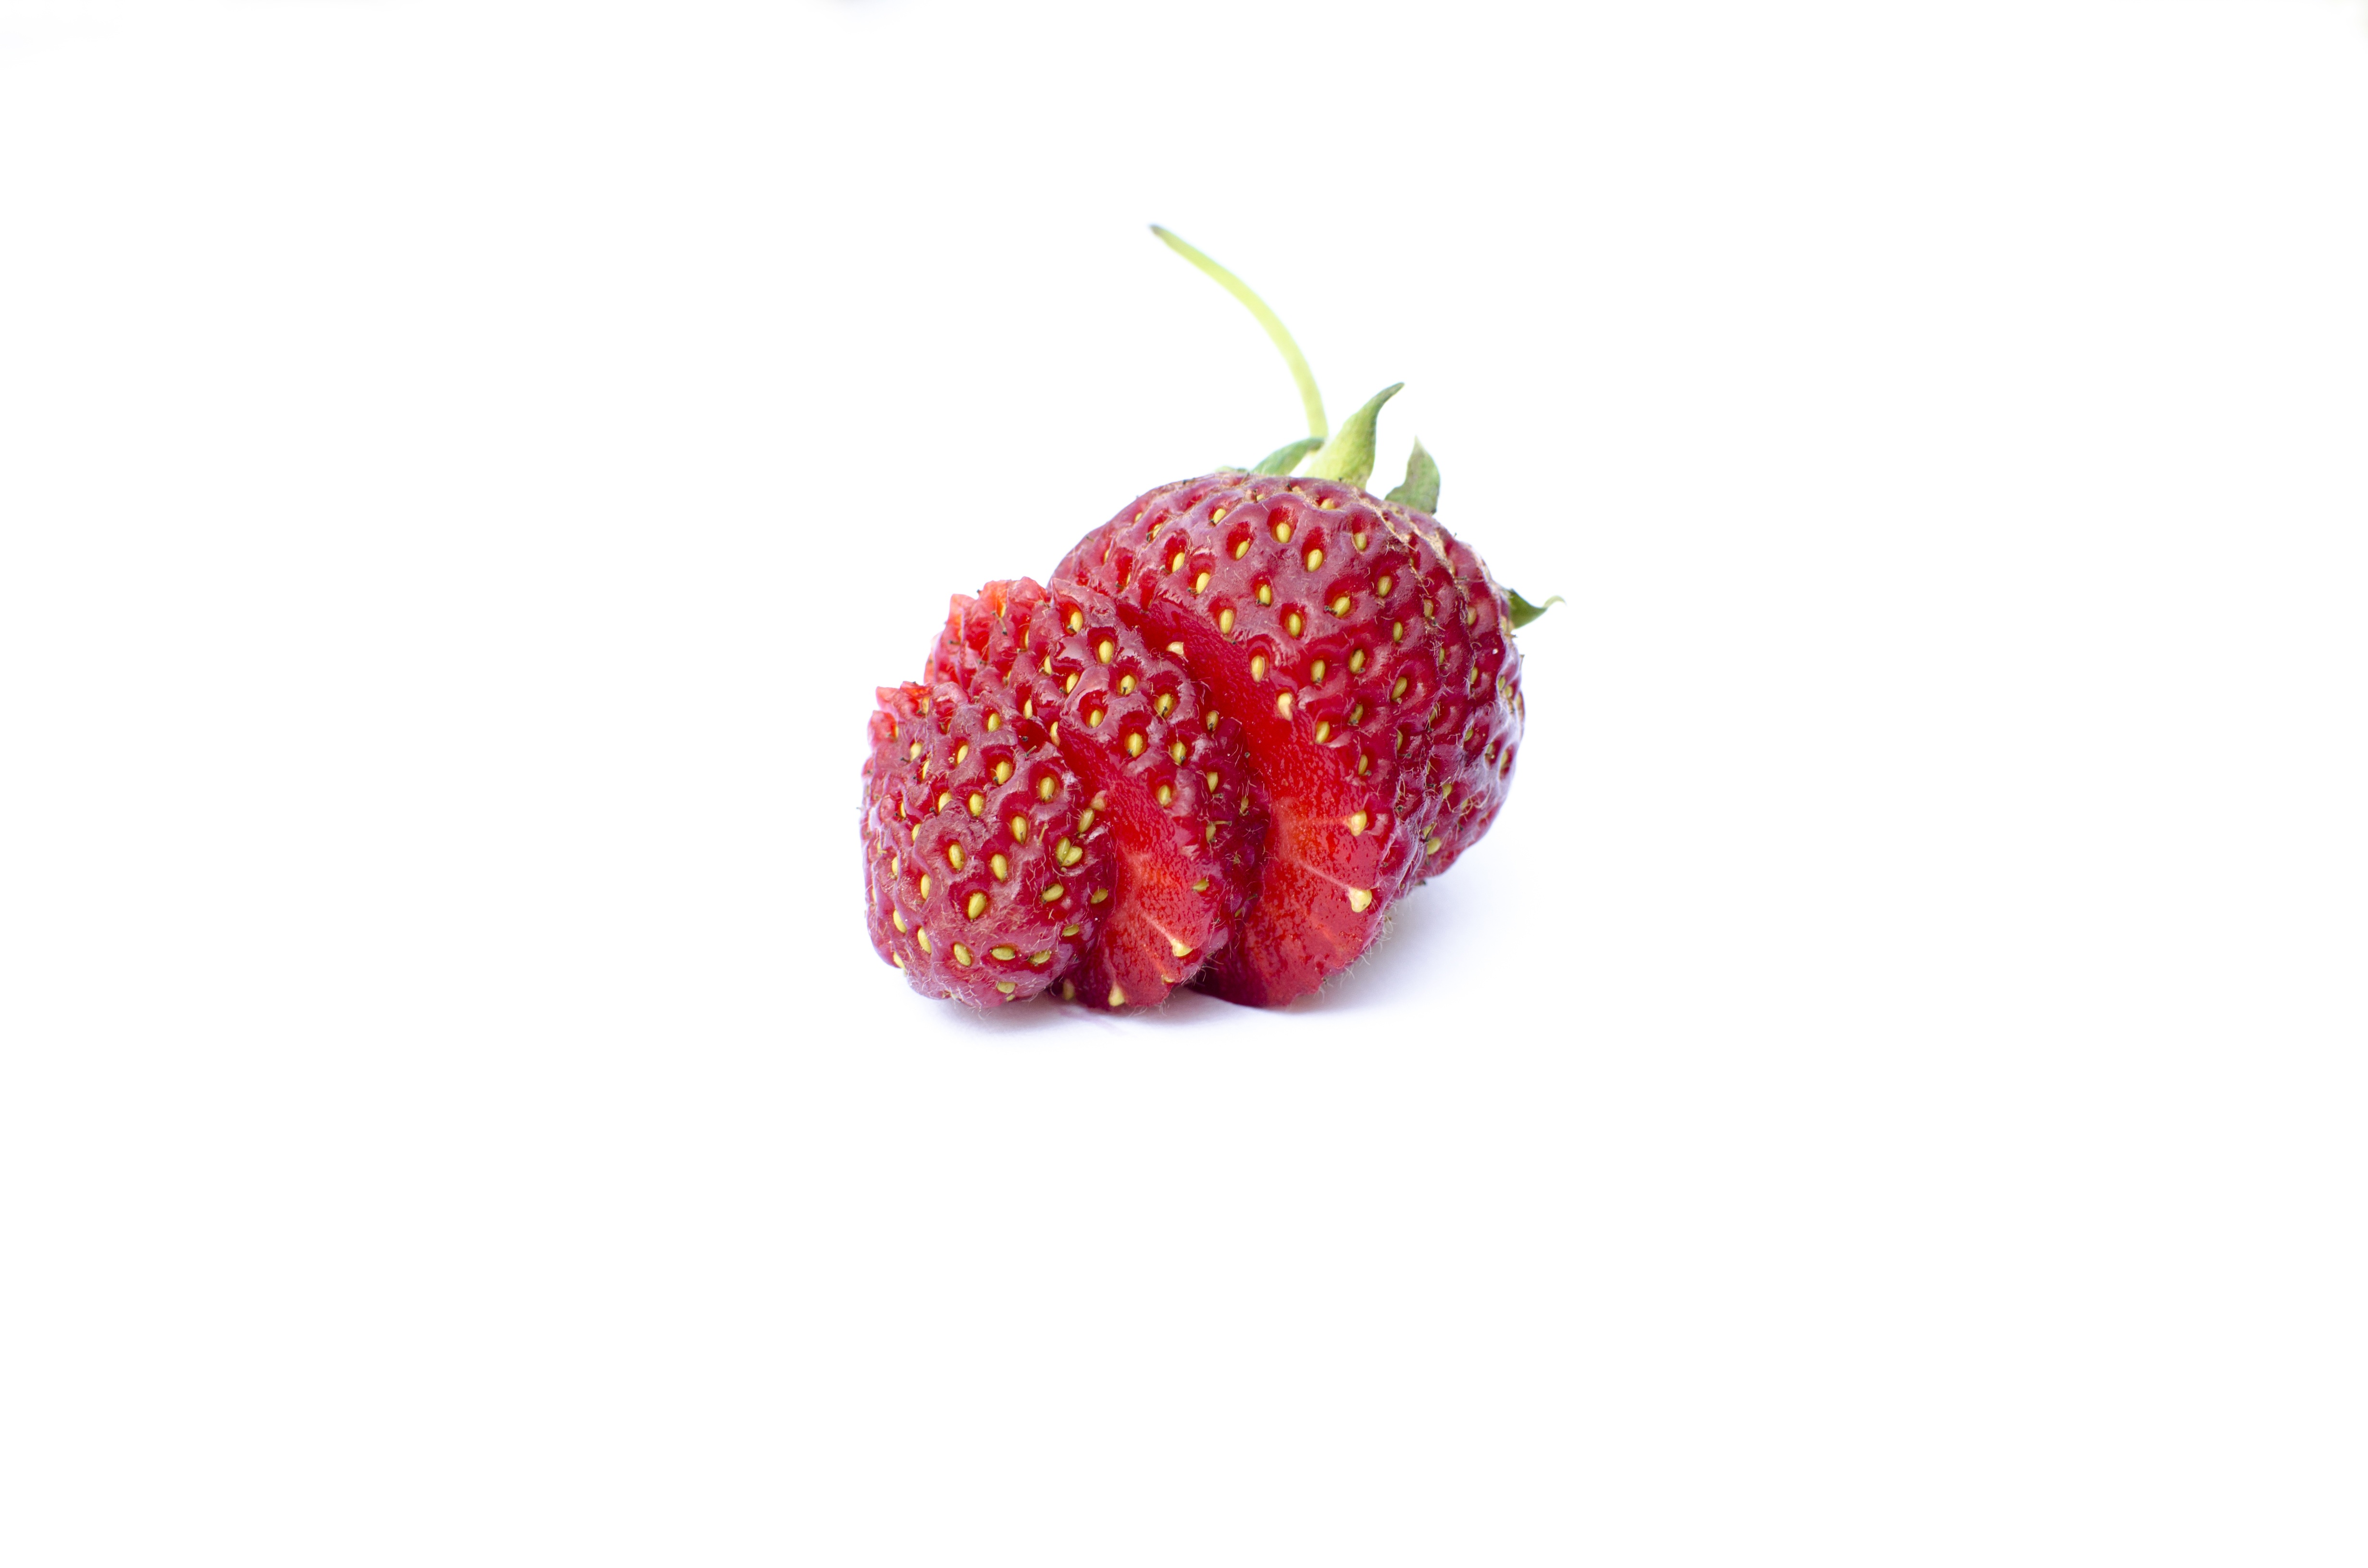
plant, white, raspberry, fruit, berry, sweet, flower, petal, food, green, red, produce, macro, fresh, juicy, healthy, delicious, strawberry, background, tasty, beautiful, raw, detailed, strawberries, rare, buck, organic, vibrating, mature, flowering plant, the freshness of the, land plant